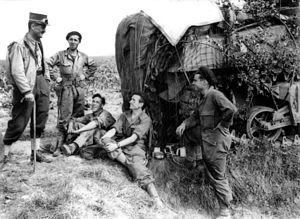
Iris XVI est un cheval de course alezan appartenant à l'armée française, fusillé par les soldats allemands le 14 juin 1940 pour acte de résistance.
Philippe Leclerc de Hauteclocque, né Philippe François Marie de Hauteclocque le 22 novembre 1902 au château de Belloy, dans la commune de Belloy-Saint-Léonard, est un militaire français. Il est mort le 28 novembre 1947, dans un accident d'avion près de Colomb-Béchar, lors d'une mission d'inspection militaire. Il est inhumé dans un tombeau de la Crypte des Invalides.